Jonatan Johansson (footballer)

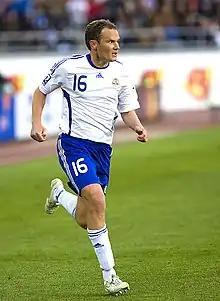
Johansson playing for Finland in 2009

Jonatan Lillebror Johansson (born 16 August 1975) is a Finnish football coach and former player. He is working as an academy coach for Rangers.